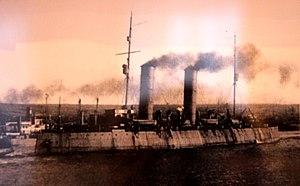
Le Krassine est un brise-glace construit de 1916 à 1917 par les chantiers Armstrong Whitworth à Newcastle upon Tyne au Royaume-Uni pour le compte de la marine impériale russe et rebaptisé en 1927 du nom de Leonid Krassine, un bolchevik russe. Son nom initial étant le Sviatogor du nom d'un bogatyr.